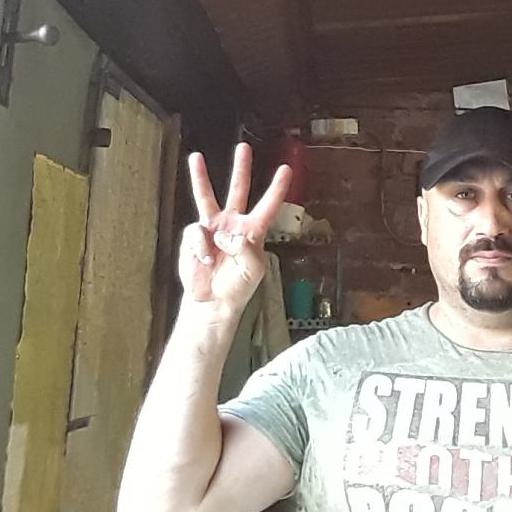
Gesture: three